Bottom Wood

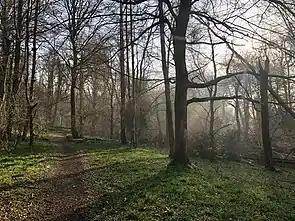
Bottom wood in the spring

Bottom Wood is located north of the A40 between Piddington and Stokenchurch, north-east of Studley Green and east of Beacon's Bottom. It is within the parish of Radnage, with the southern boundary meeting the border of Stokenchurch parish and the eastern edge meeting the boundary with West Wycombe parish. The southern boundary of the wood also used to mark the border between the counties of Buckinghamshire and Oxfordshire, until county lines were redrawn in 1896.